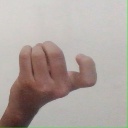
अक्षर: ज